Xenophyophorea

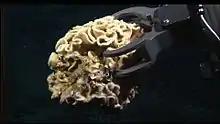
A large 20-cm wide xenophyophore

Many form delicate and elaborate agglutinated tests—shells often made of calcium carbonate (CaCO) and other foreign mineral particles glued together with organic cements—that range from a few millimetres to 20 centimetres across. The softness and structure of tests varies from soft and lumpy shapes to fans and complex structures.